Bates College

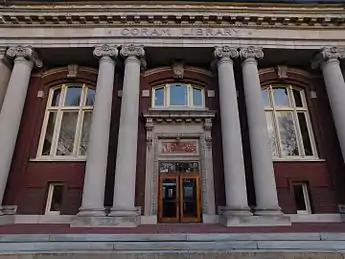
Coram Library in 2017

Bates offers 36 departmental and interdisciplinary program majors and 25 secondary concentrations, and confers Bachelor of Arts (B.A.) and Bachelor of Science (B.S.) degrees. The college enrolls around 1,800 students, 200 of whom study abroad each semester. The academic year is broken up into three terms, primary, secondary, and short term, also known as the 4–4–1 academic calendar. This includes two semesters, plus a Short Term consisting of five weeks in the Spring, in which only one class is taken and in-depth coursework is commonplace. Two Short Terms are required for graduation, with a maximum of three.